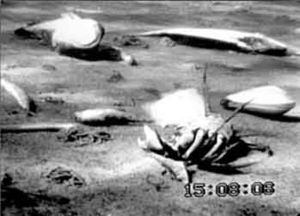
Død zone
Billede fra havbunden i den vestlige Østersø
Døde zoner, døde områder eller undersøiske ørkner er hypoksiske dvs. iltfattige områder i have og søer forårsaget af forurening med næringsstoffer fra menneskelige aktiviteter kombineret med andre faktorer, der forbruger den ilt, der kræves for at støtte det normale marine liv.